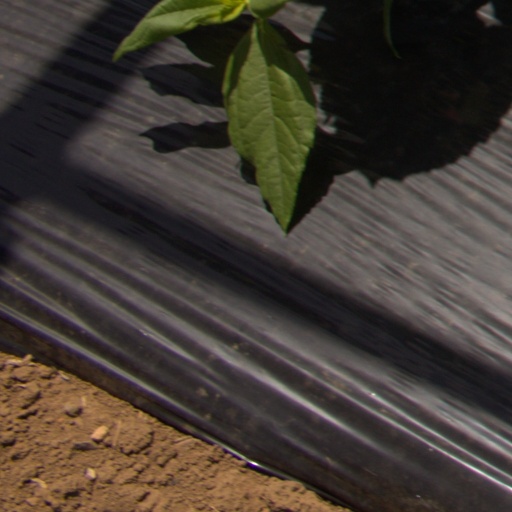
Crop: Jerusalem artichoke